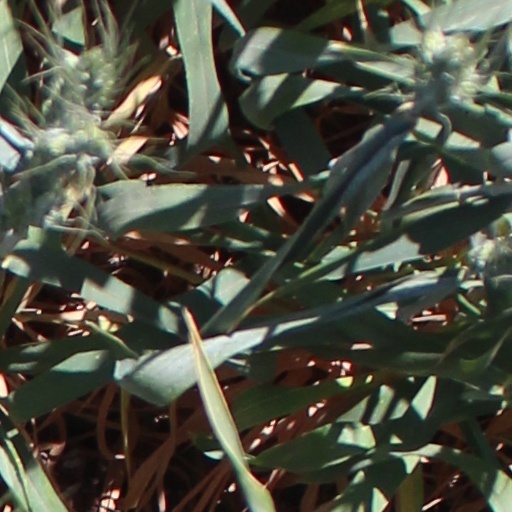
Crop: wheat